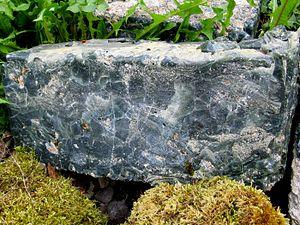
Une brique de laitier d’une porcherie en ruine à (en) Hasselfors en Suède. Ses dimensions sont d’environ 70x30x30 centimètres. Elle provient d’une ancienne fonderie d’acier des environs. La brique a été trouvée sur une porcherie en ruine, construite au début des années 1900 en briques de laitier.